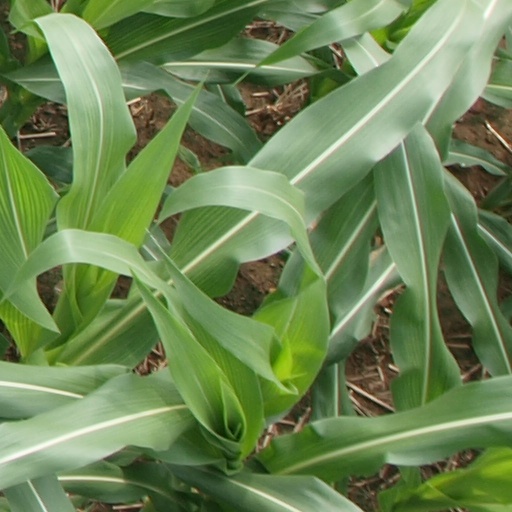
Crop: maize; corn